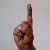
The image shows a hand gesture representing the letter 'D' in Indian Sign Language.